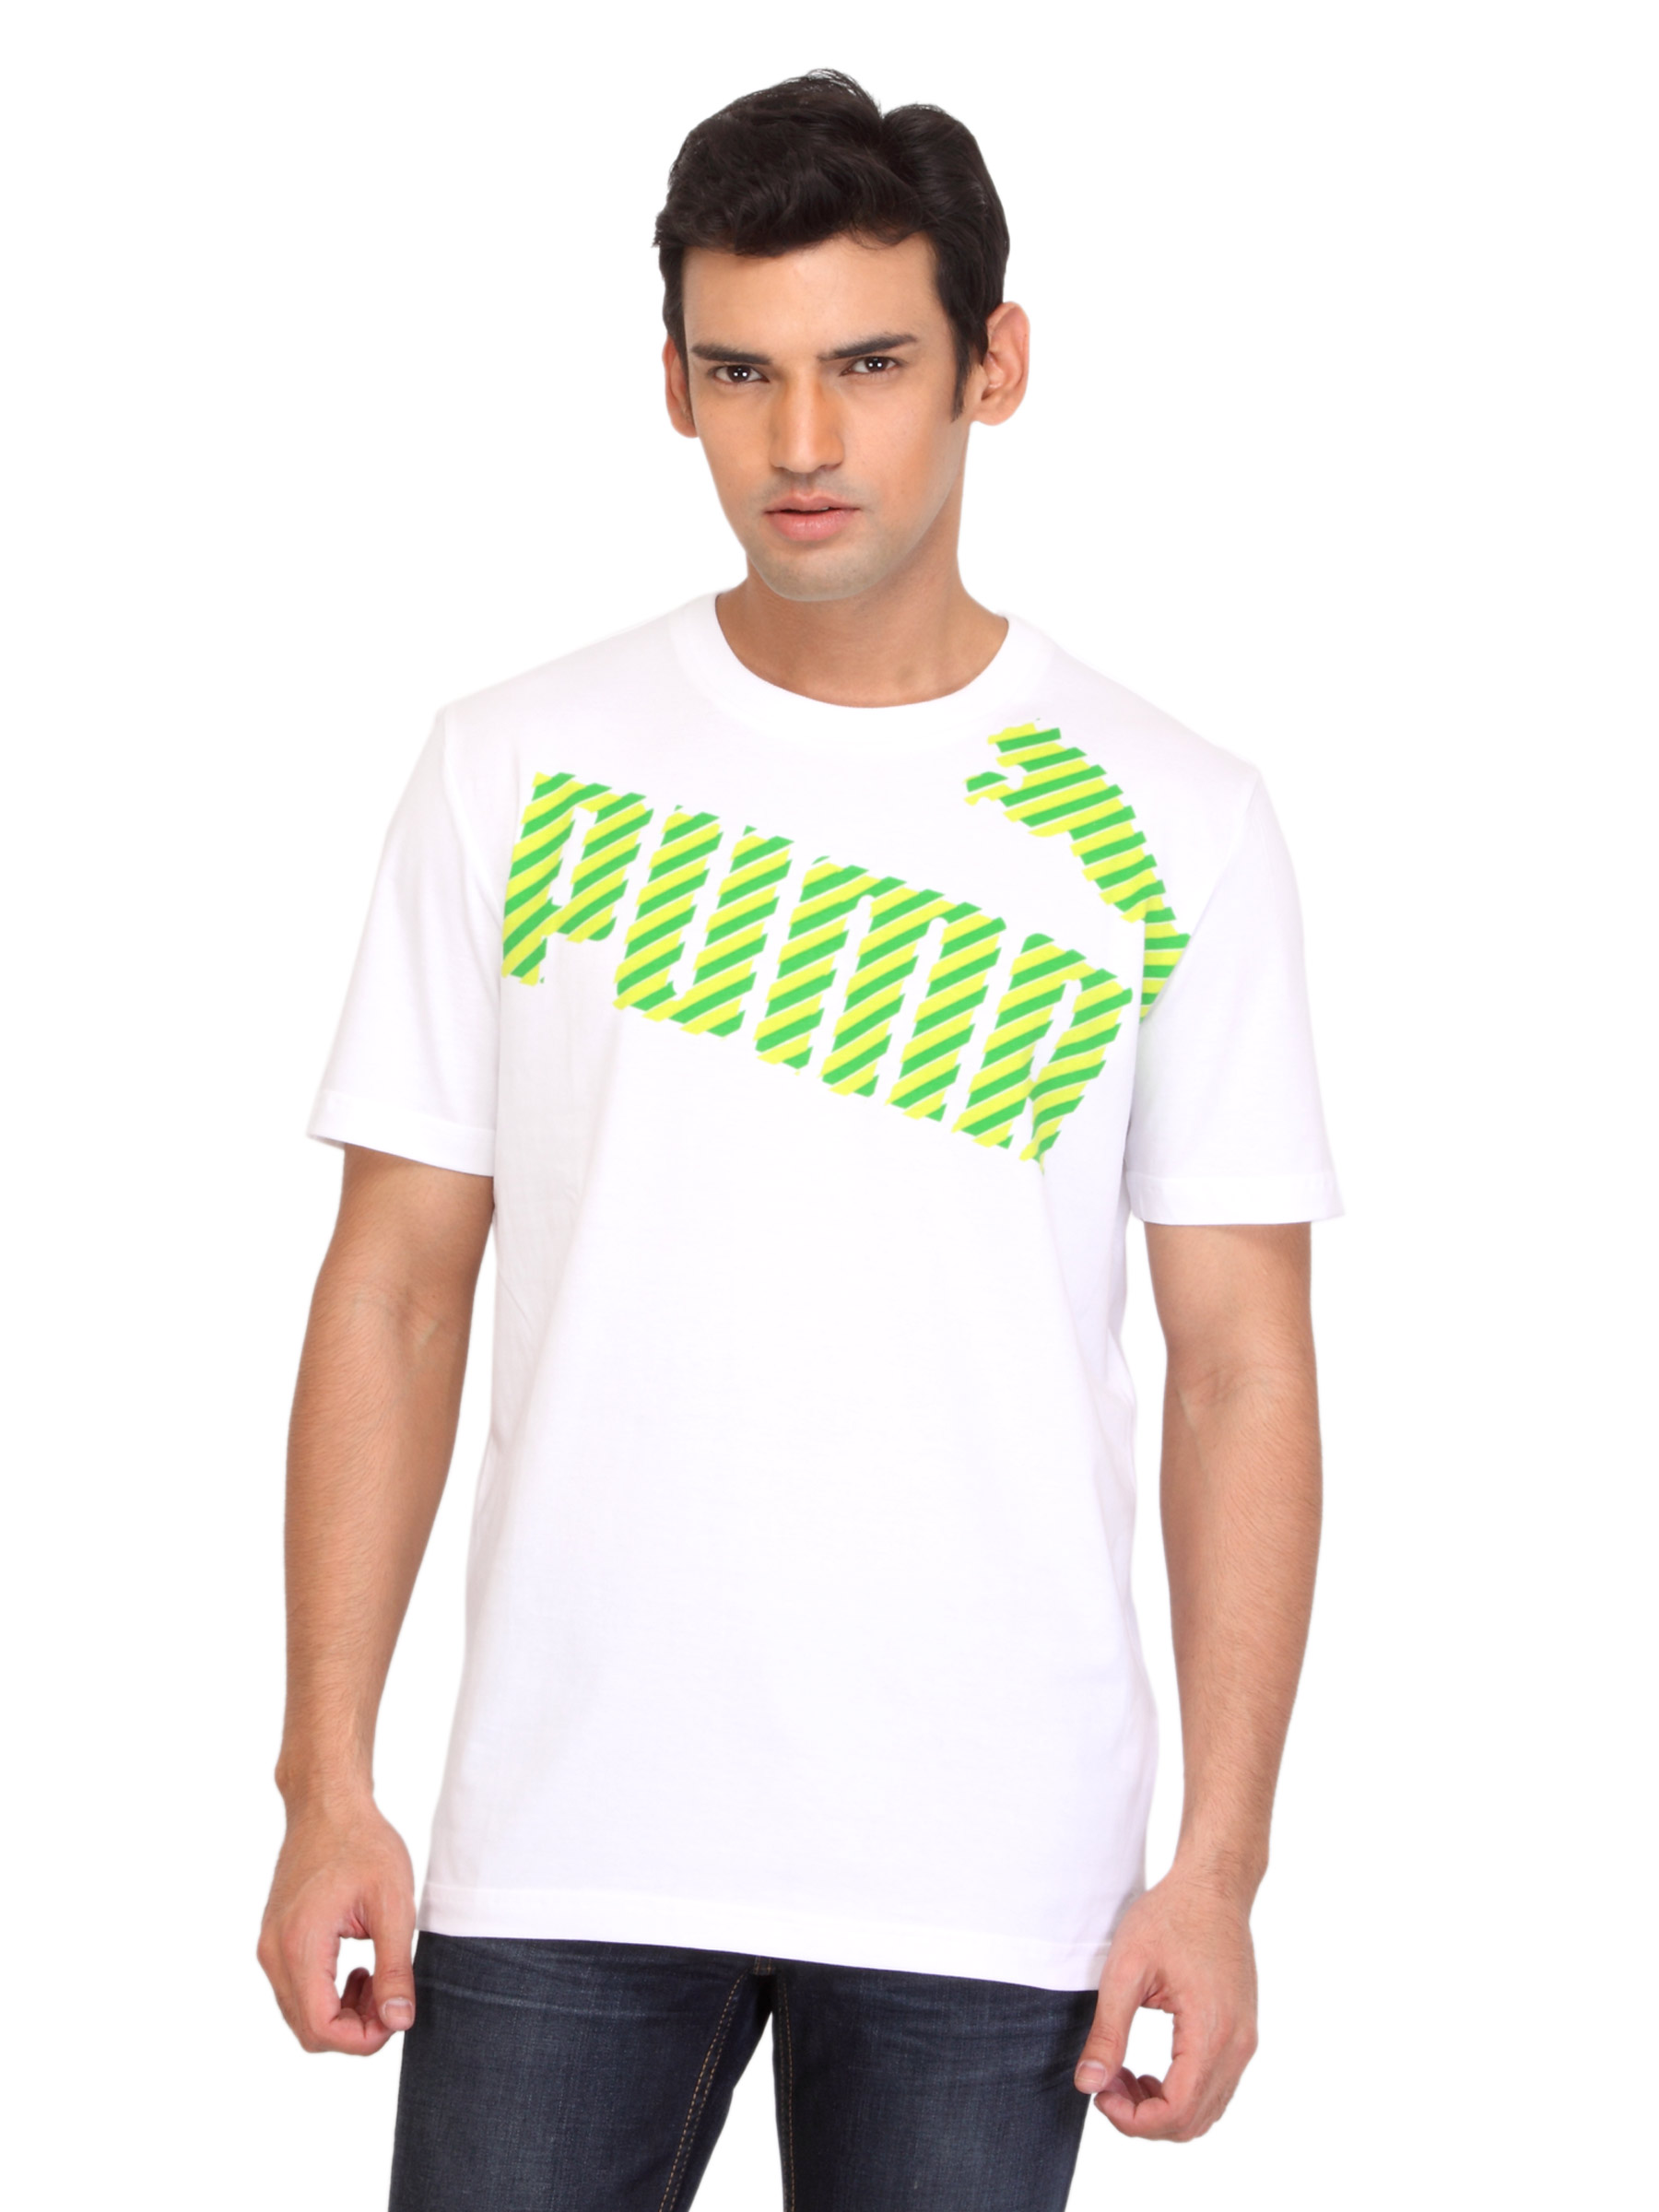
Puma Men Attack White T-shirt
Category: Apparel / Topwear / Tshirts
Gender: Men
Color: White
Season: Summer 2012
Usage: Casual